Wombourne branch line

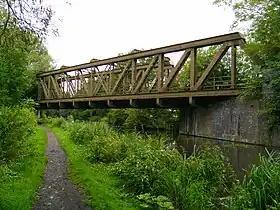
"Meccano Bridge", a steel truss skewed bridge today carrying the South Staffordshire Railway Walk along the route of the former Wombourne branch and over the Staffordshire and Worcestershire Canal in Smestow Valley Local Nature Reserve, Wolverhampton

The Wombourne branch (also known as the Wolverhampton and Kingswinford Railway) was a railway situated in the West Midlands, England. It branched from the Great Western Railway's Oxford, Worcester and Wolverhampton line at Kingswinford Junction to the north of Brettell Lane railway station and joined the same company's Shrewsbury to Wolverhampton line at the triangular Oxley Junction on the north-western approach to Wolverhampton Low Level.